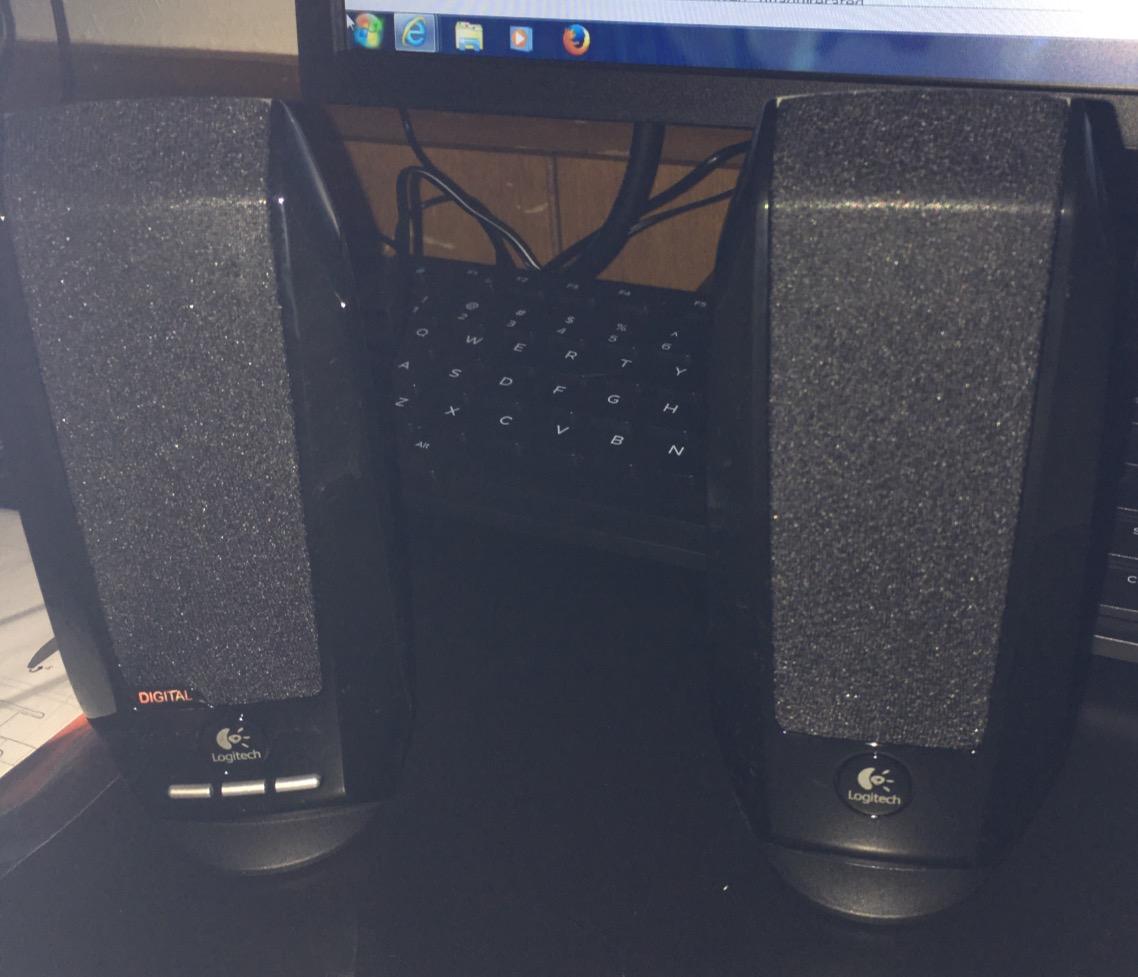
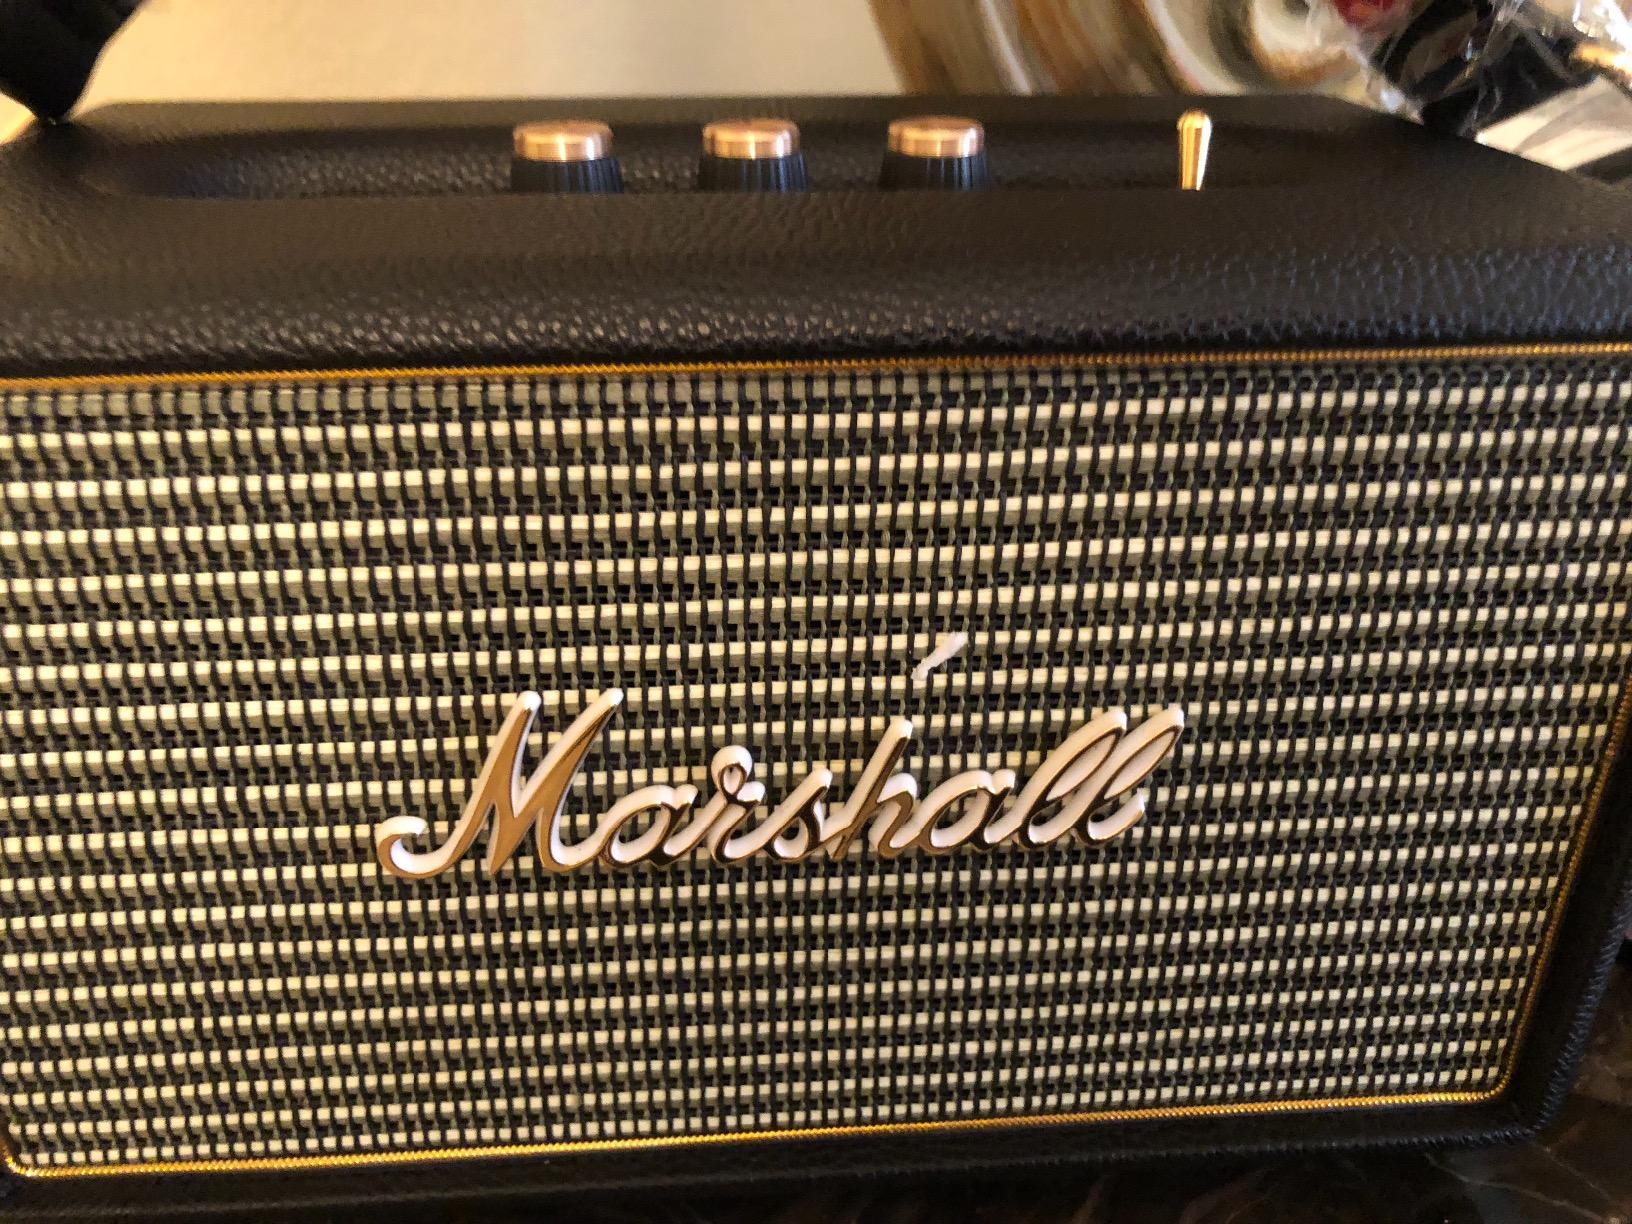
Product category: speaker
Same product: no